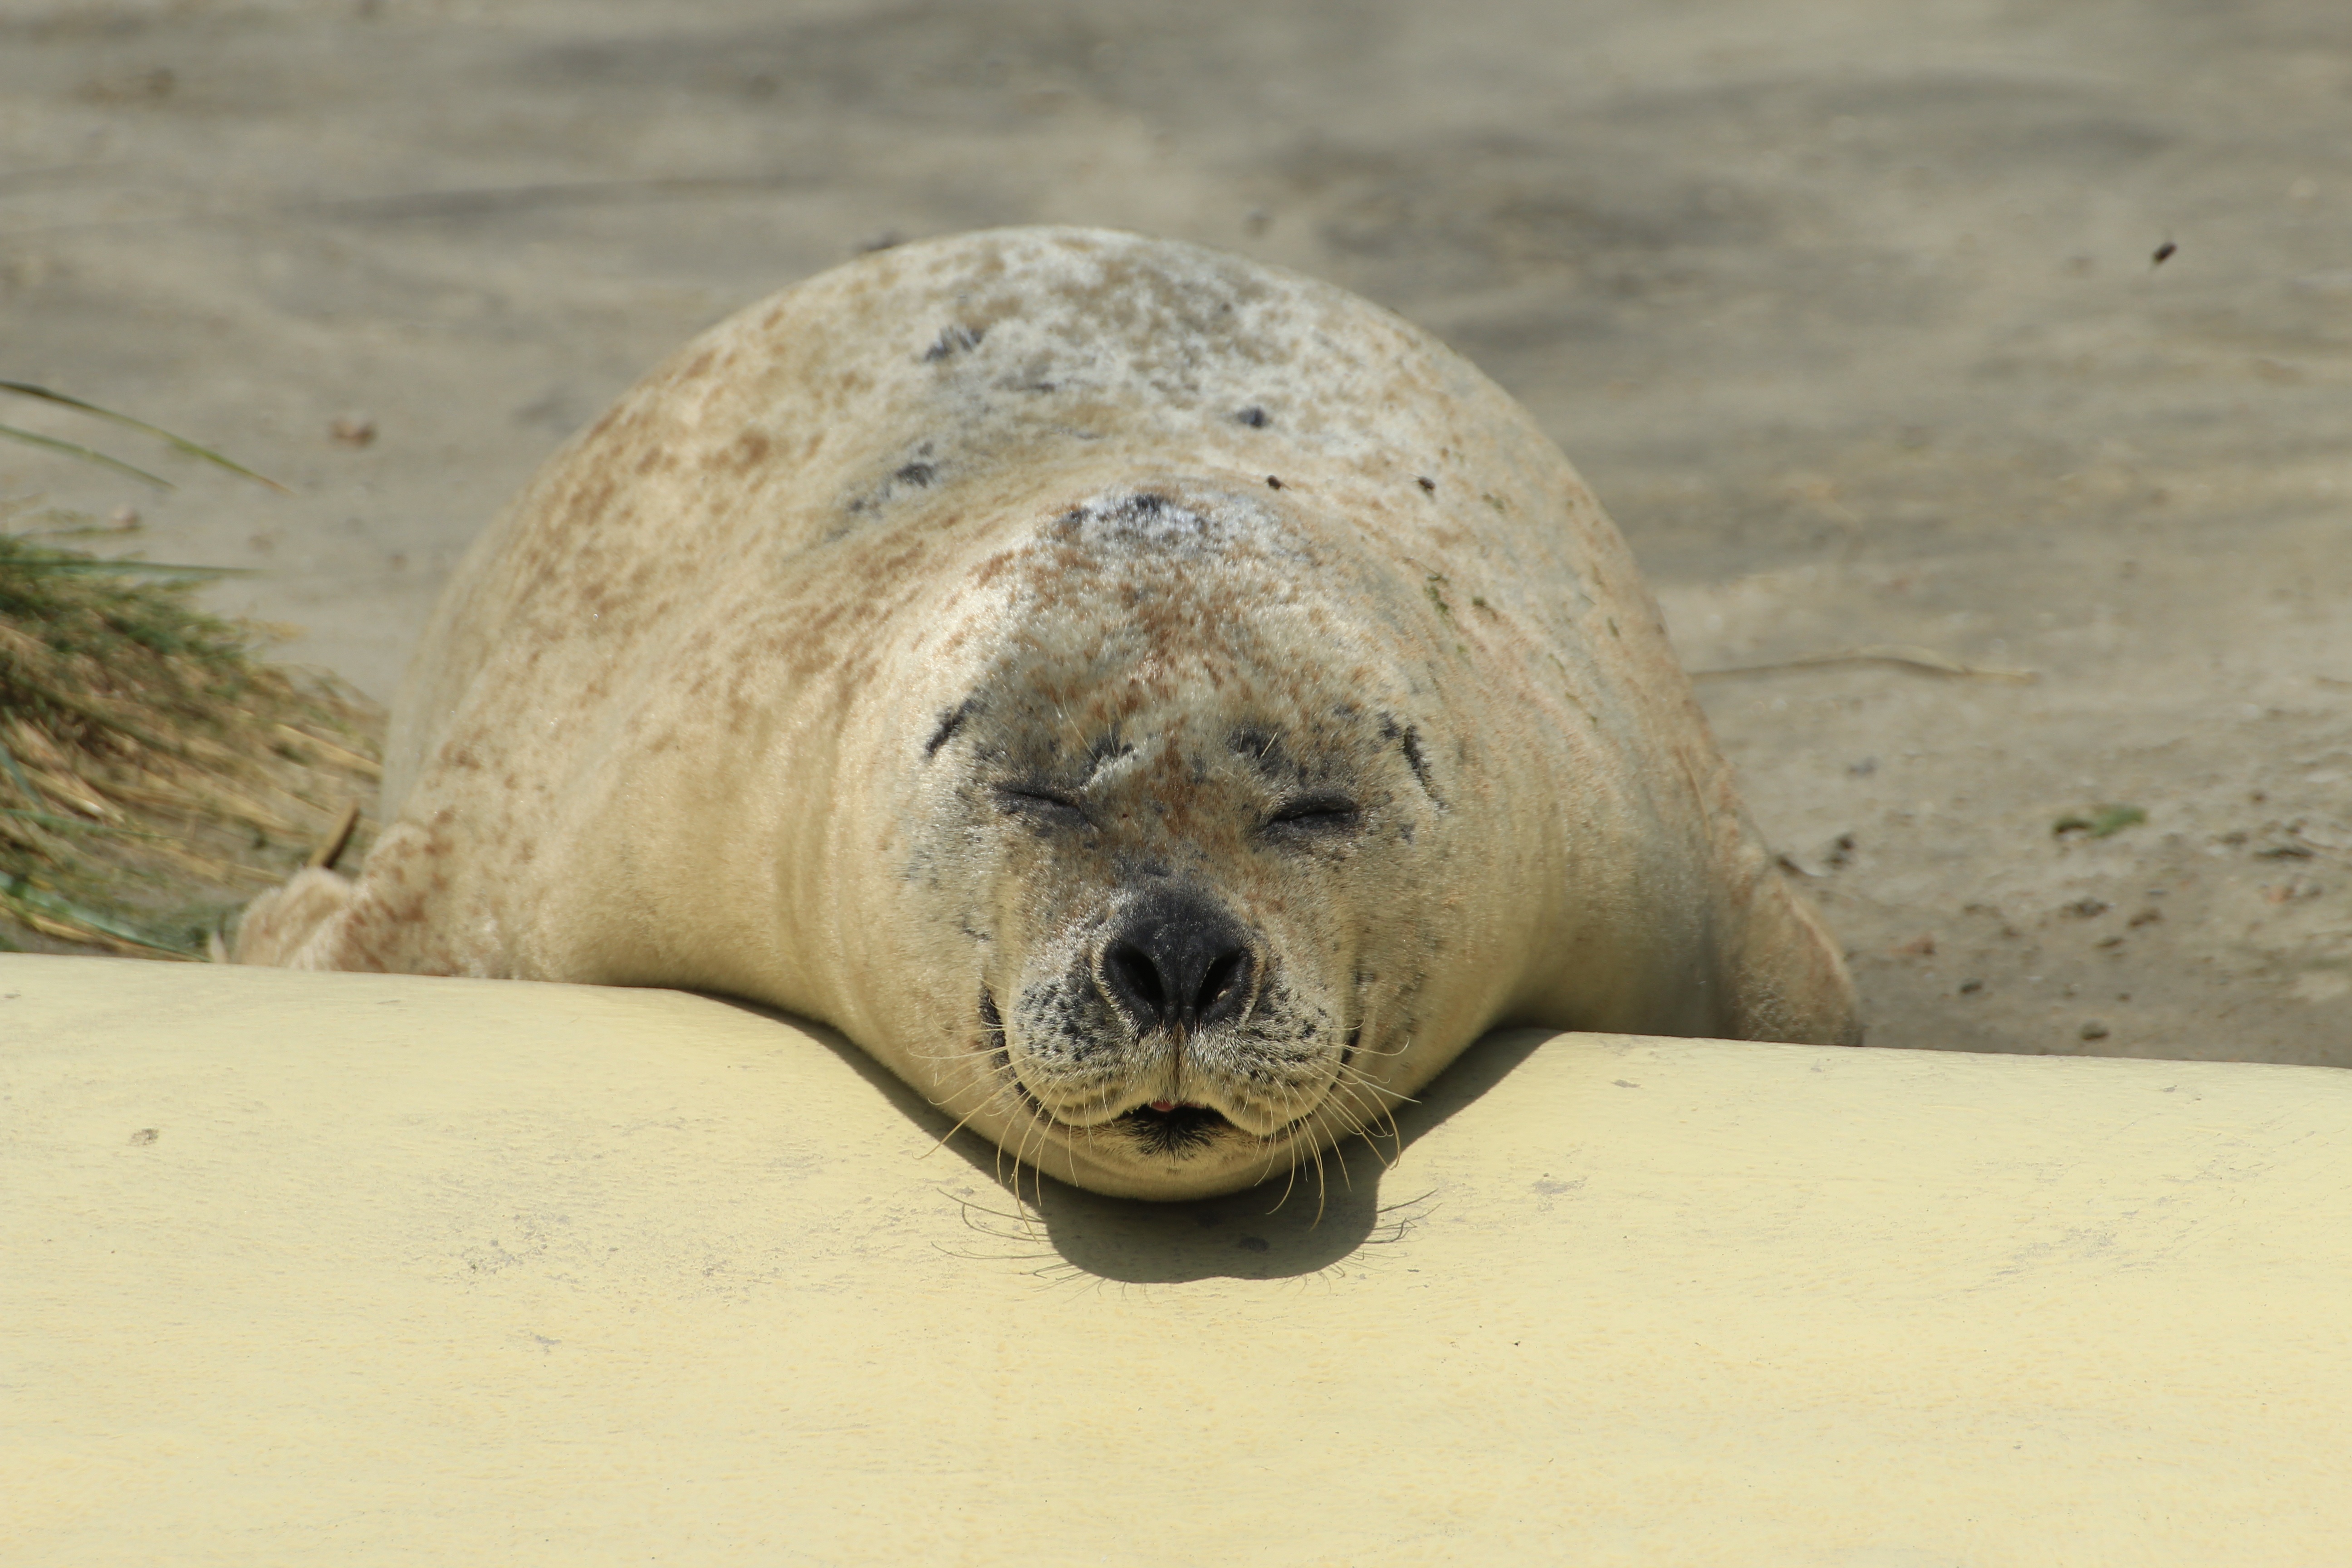
coast, animal, wildlife, biology, mammal, predator, seal, fauna, seals, vertebrate, north sea, harbor seal, robbe, dog seal, marine mammal, phoca vitulina, marine biology